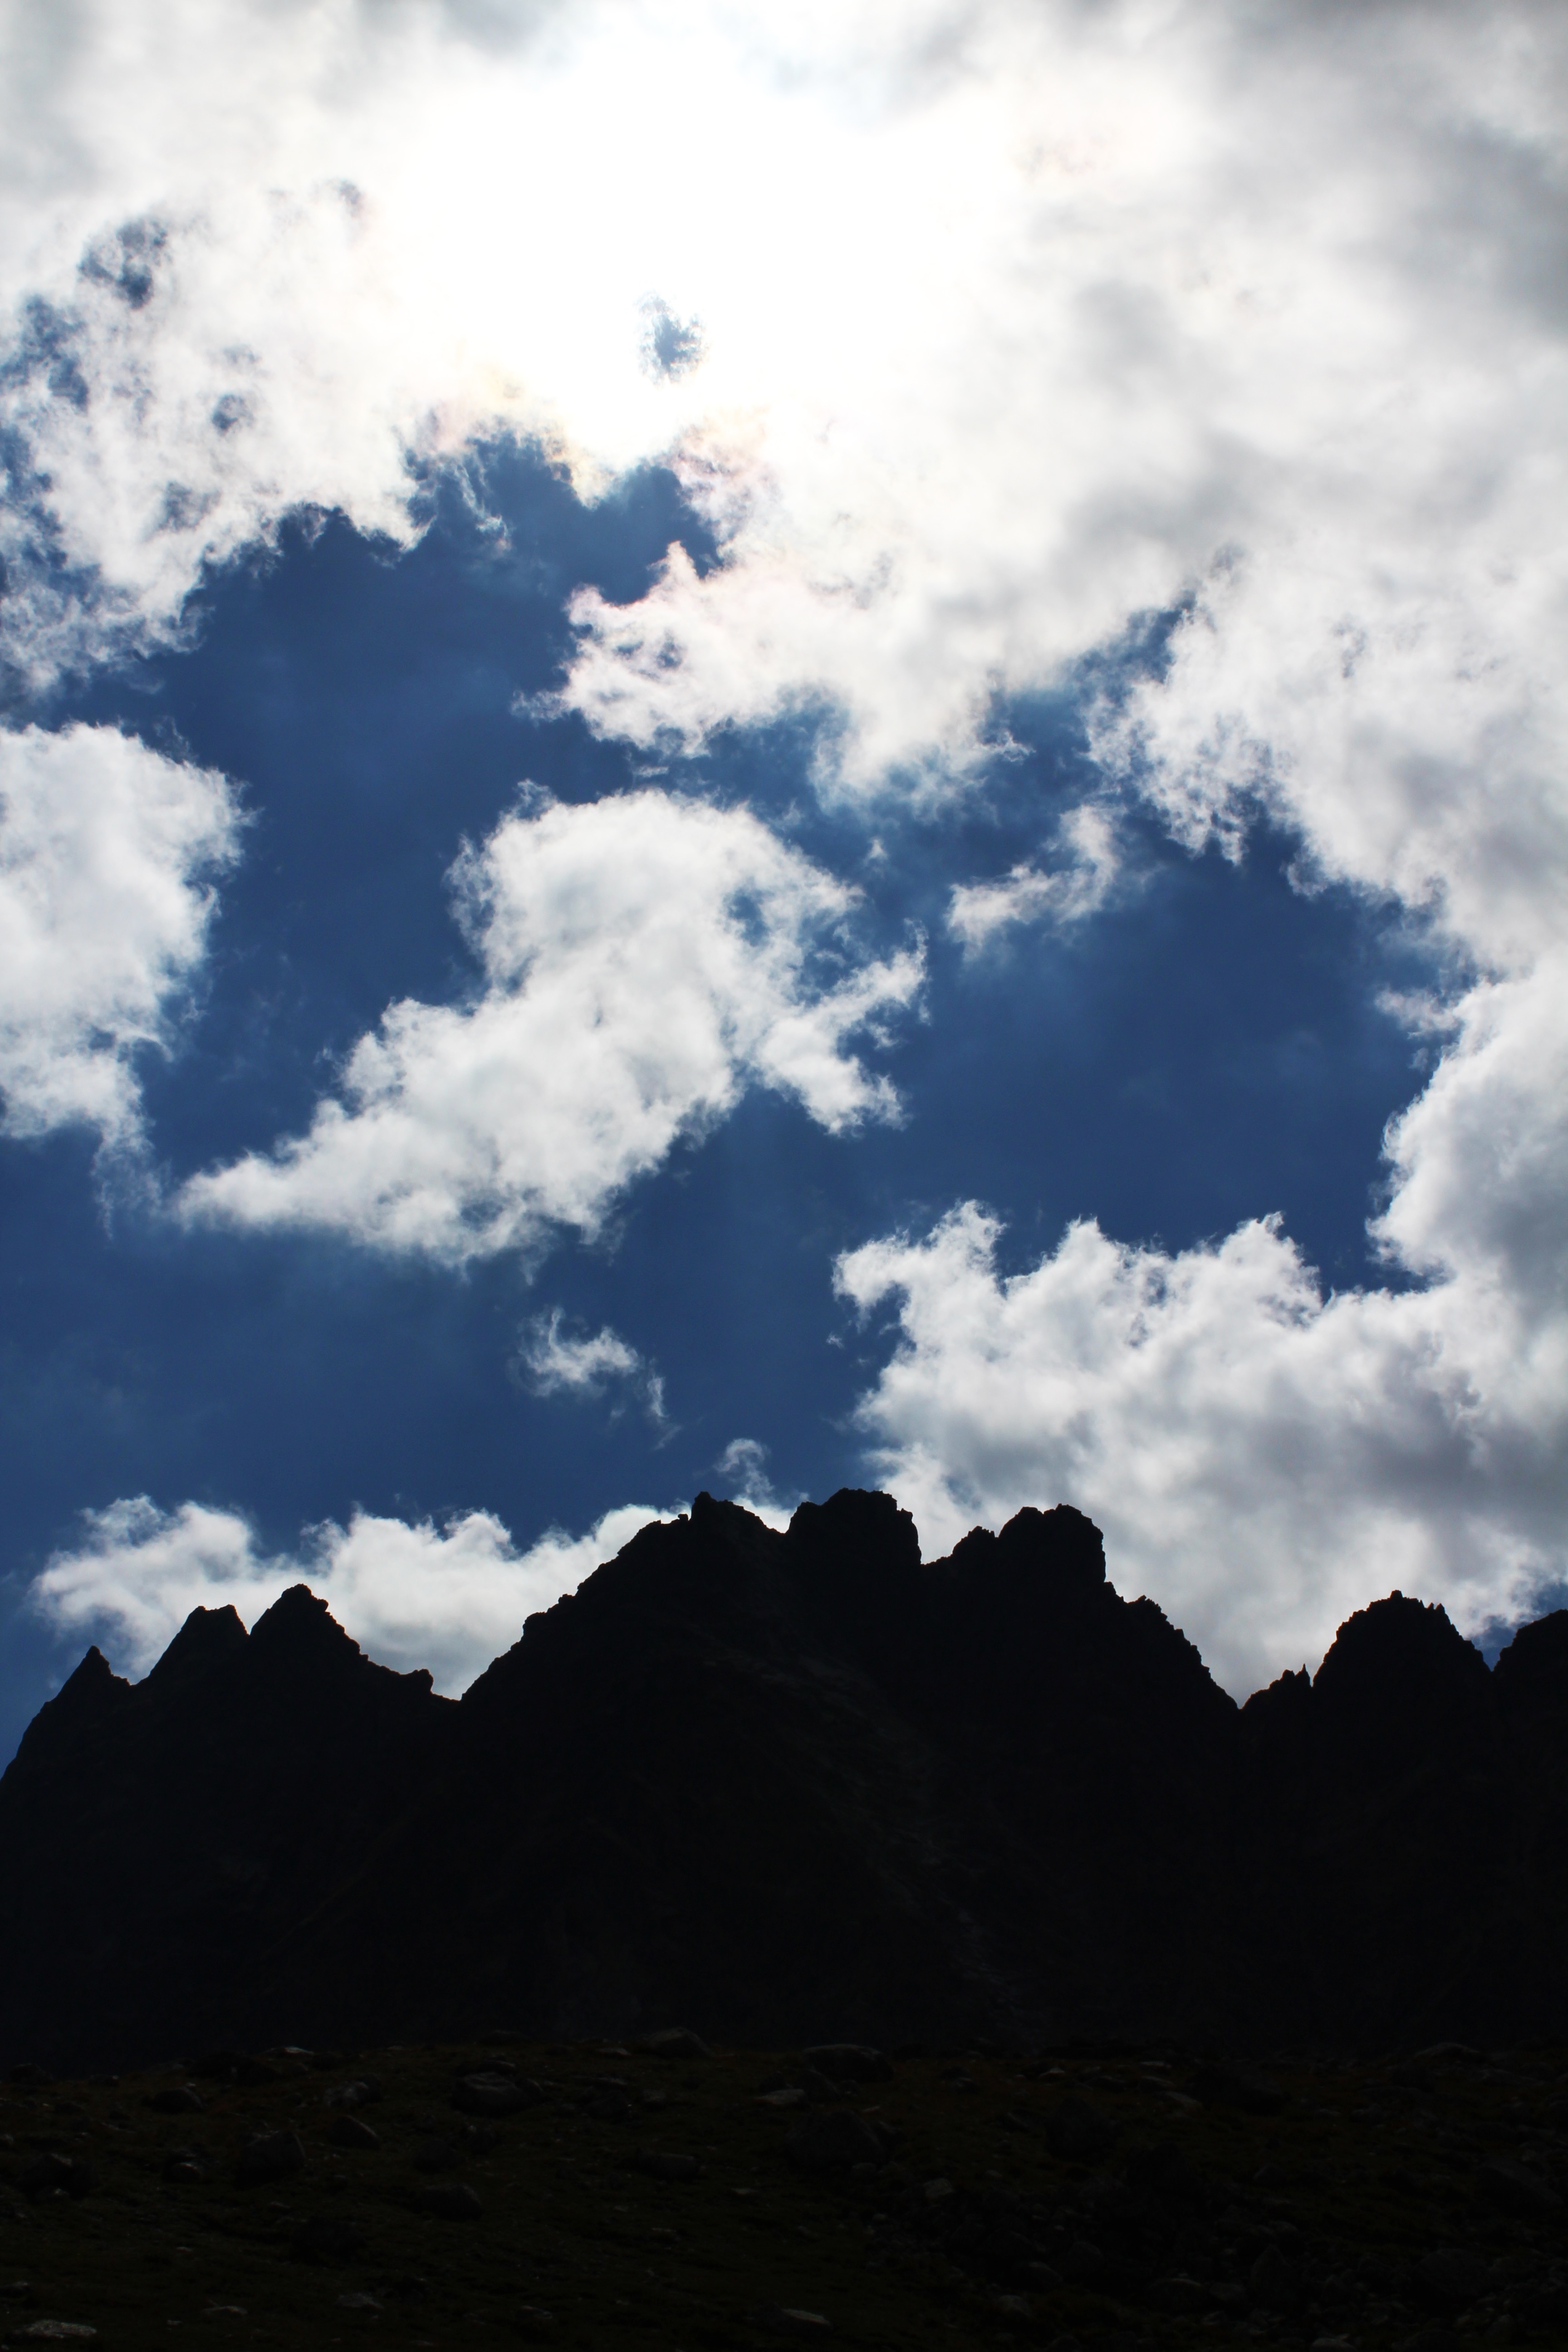
landscape, nature, horizon, mountain, cloud, sky, sunlight, morning, hill, dawn, mountain range, dusk, meteorological phenomenon, atmospheric phenomenon, mountainous landforms